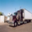
Label: truck